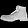
Label: Ankle boot